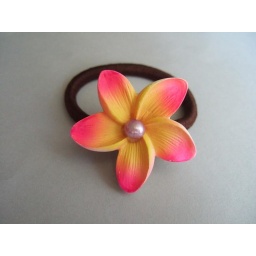
Tropical Flower Ponytail Holder - Handmade resin flower in hot pink and yellow